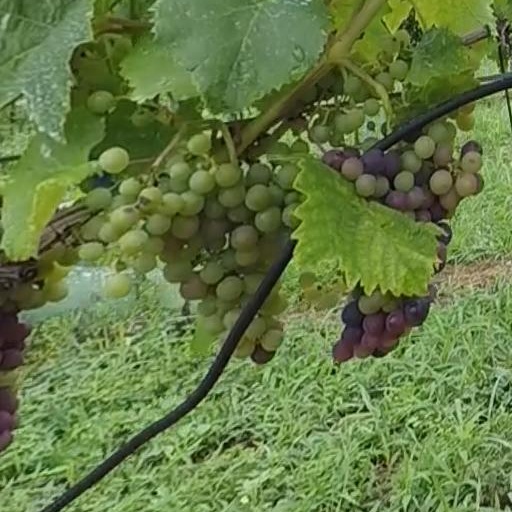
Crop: grape